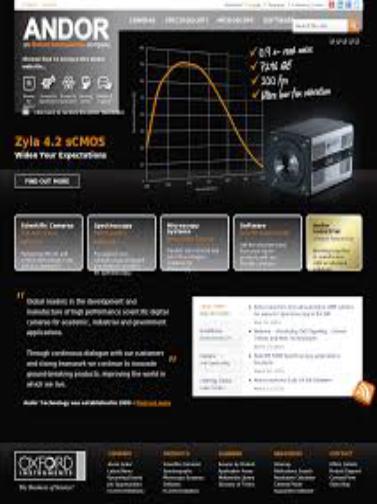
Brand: andor technology
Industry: Electronic